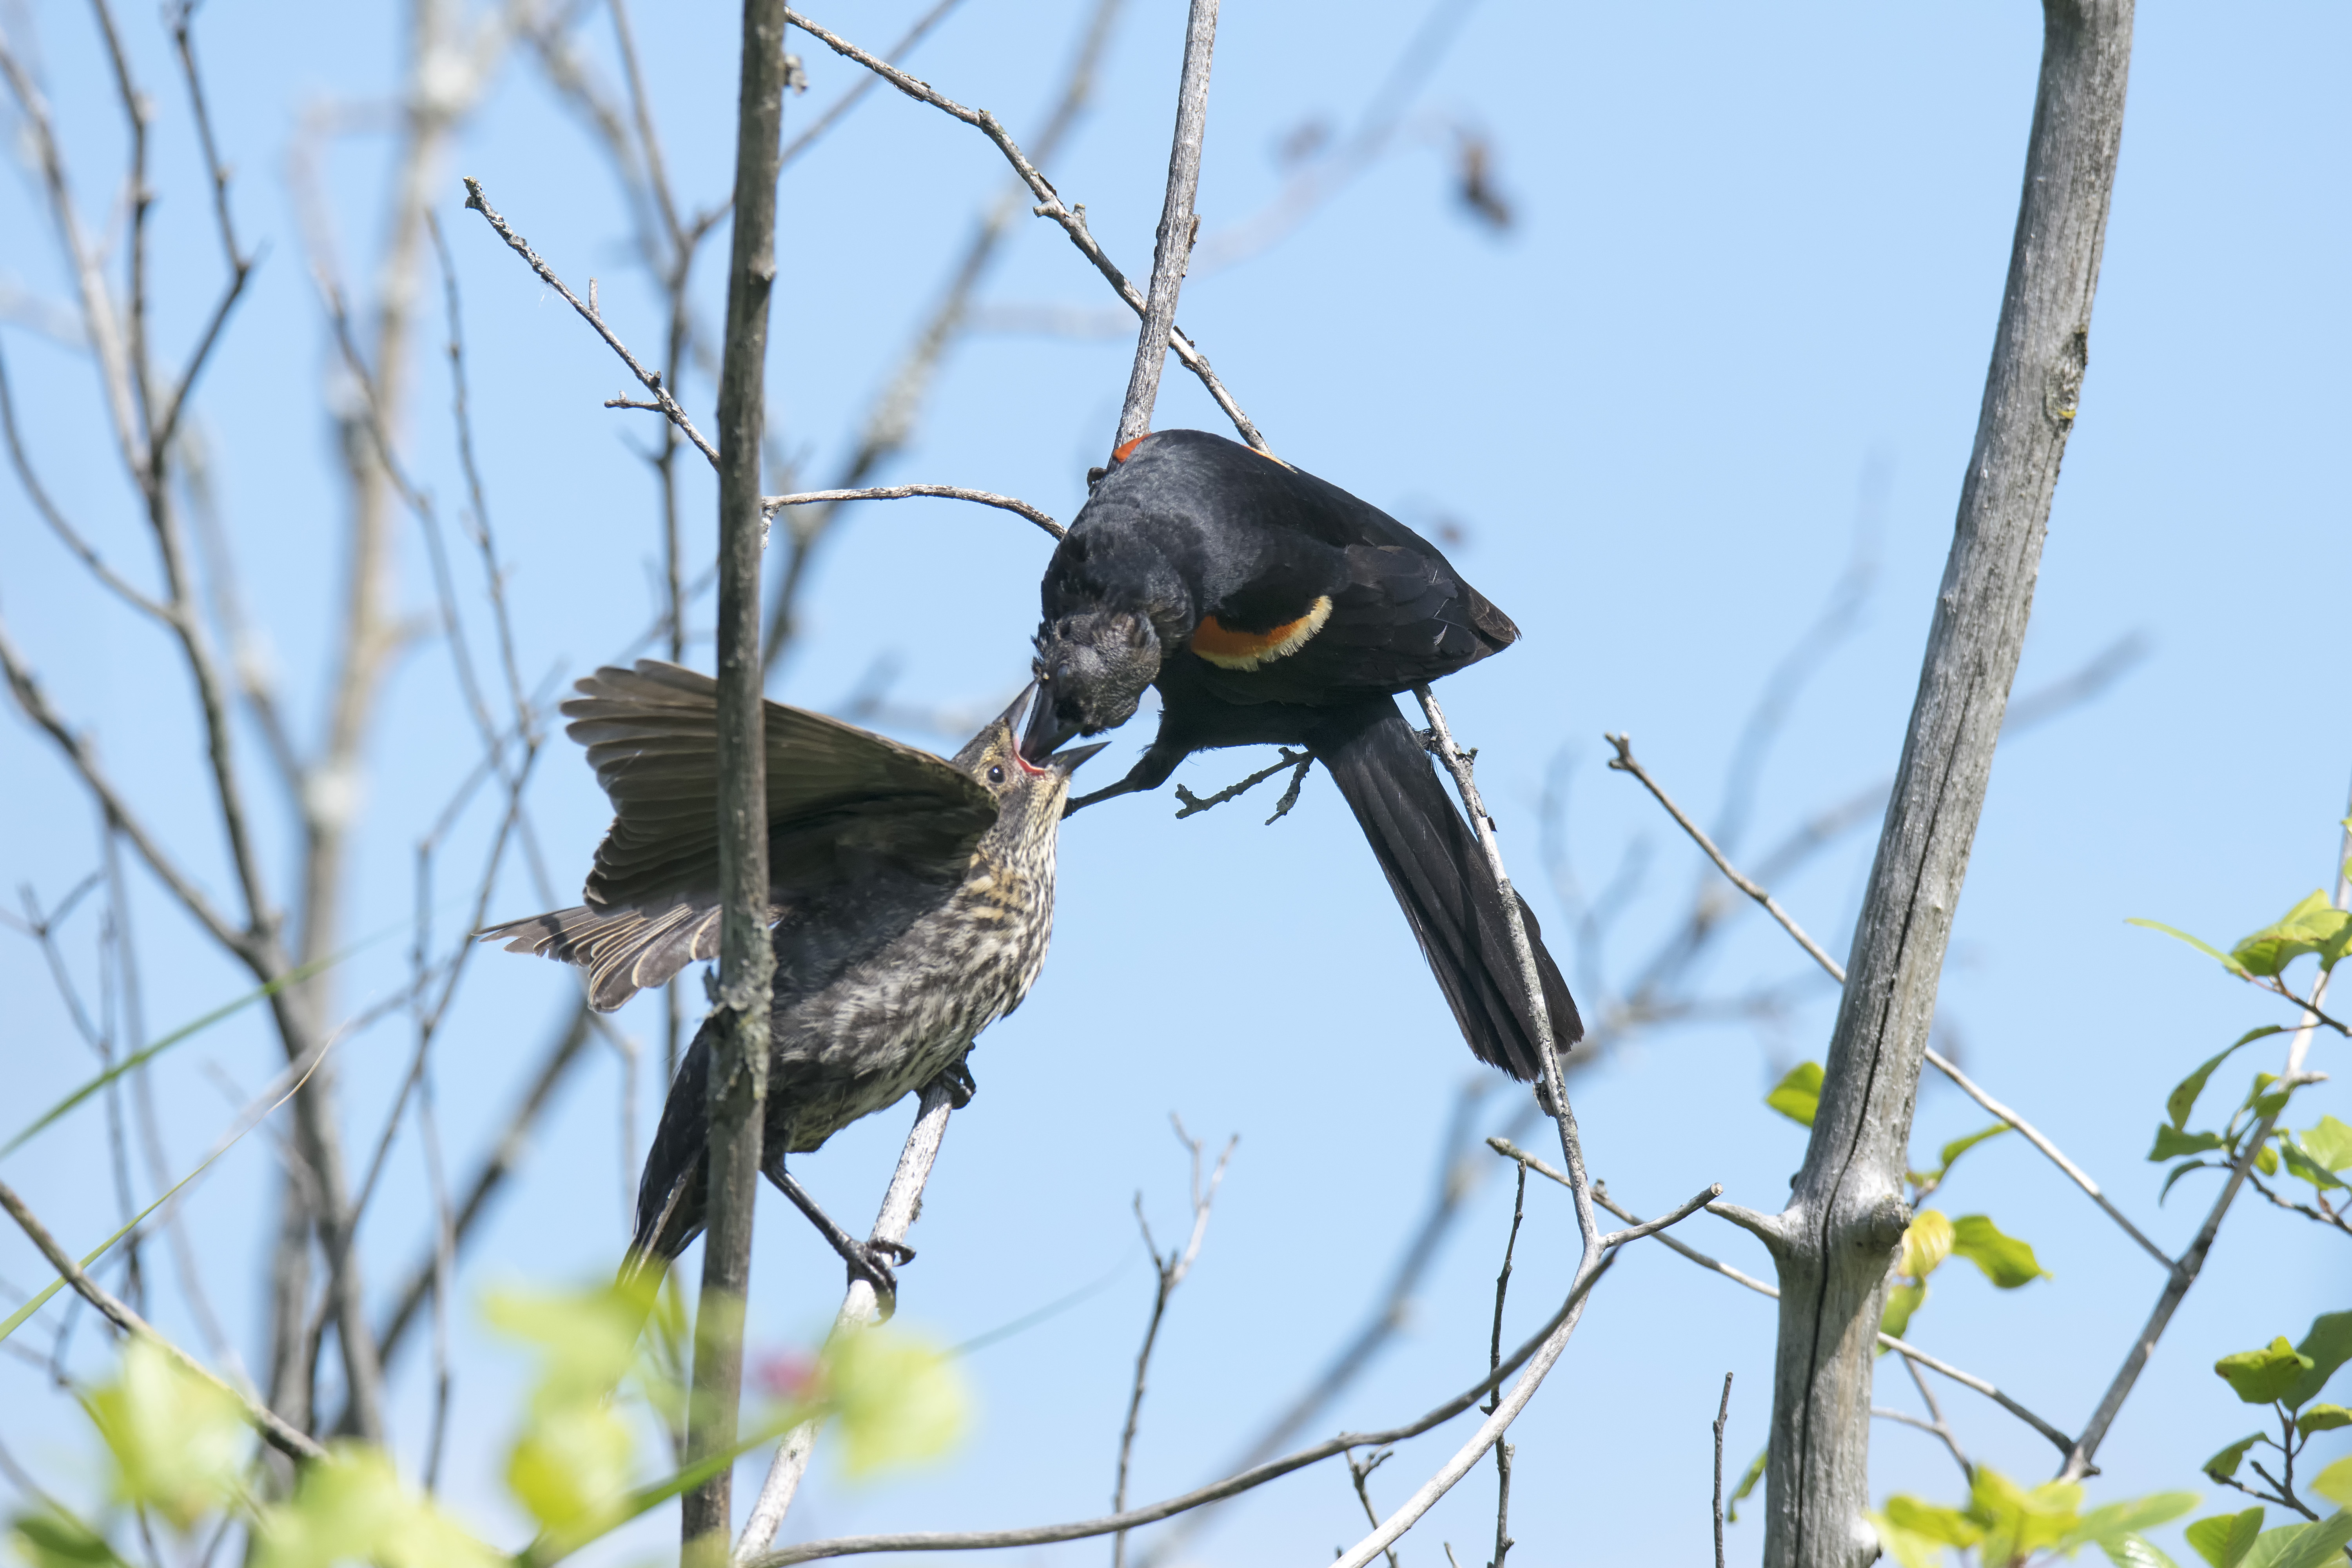
branch, bird, flower, wildlife, red, beak, winged, fauna, canada, a, vertebrate, quebec, blackbird, sherbrooke, oiseau, carouge, paulettes, old world flycatcher, perching bird